Nancy Marchand

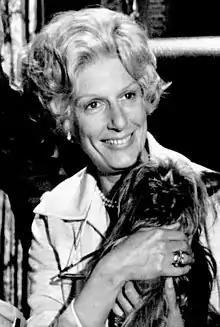
Marchand in "Lou Grant" (1977)

Nancy Lou Marchand (June 19, 1928 – June 18, 2000) was an American actress. She began her career in theater in 1951. She was most famous for portraying Margaret Pynchon on "Lou Grant" – for which she won 4 Emmy Awards – and Livia Soprano on "The Sopranos", for which she won a Golden Globe Award.